Feinberg School of Medicine

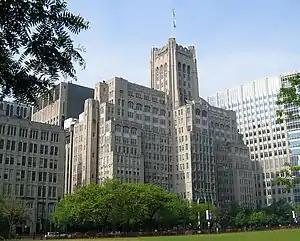
The Montgomery Ward Memorial building at the Feinberg School of Medicine

Hosmer Johnson, Nathan Smith Davis, Ralph Isham, Edmund Andrews, David Rutter and William Byford co-founded the medical department of Lind University on October 11, 1859. It was renamed the Chicago Medical College in 1863, and affiliated with Northwestern University in 1870.